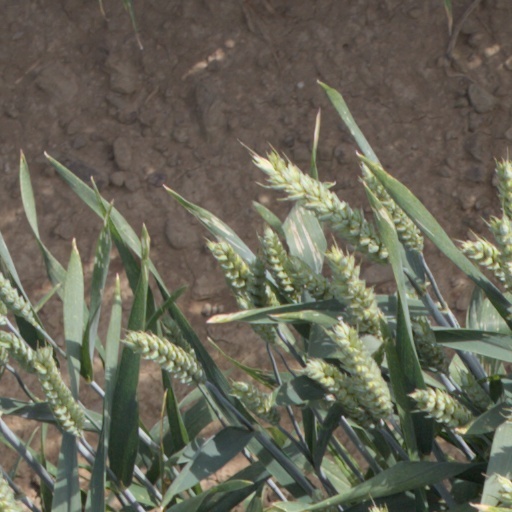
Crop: wheat